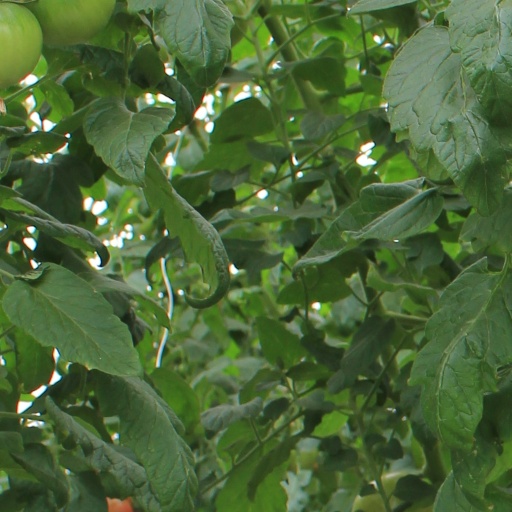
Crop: tomato